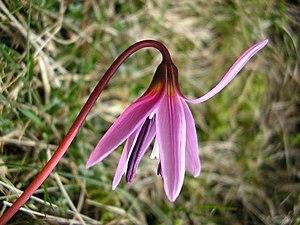
La Dent-de-chien est une plante herbacée à bulbe vivace de la famille des Liliaceae. Elle est originaire des montagnes européennes et d'Asie.